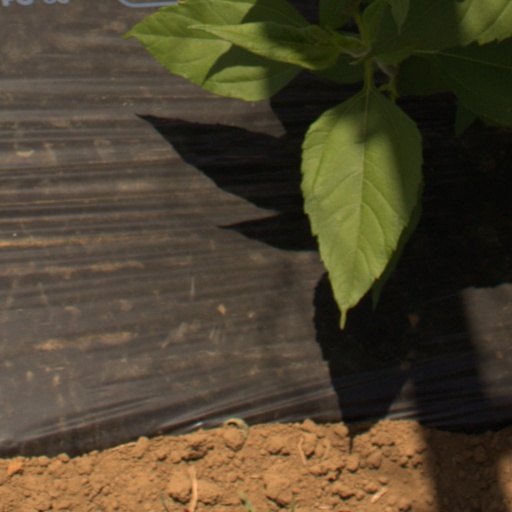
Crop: Jerusalem artichoke